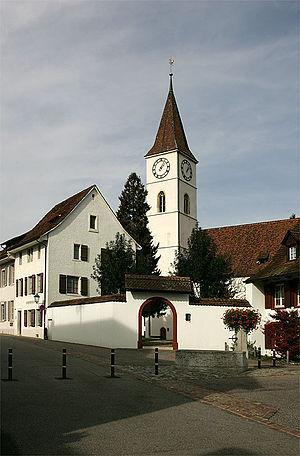
Cette liste présente les biens culturels d'importance nationale dans le canton de Bâle-Campagne. Cette liste correspond à l'édition 2009 de l'Inventaire suisse des biens culturels d'importance nationale pour le canton de Bâle-Campagne. Il est trié par commune et inclut : 36 bâtiments séparés, 6 collections et 22 sites archéologiques.